Jack Tripper

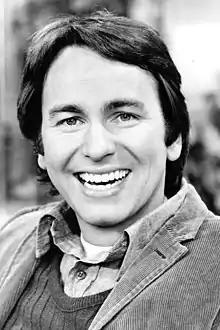
Photo of John Ritter from Three's Company where he played the character Jack Tripper.

Jack Tripper is a fictional character on the sitcom "Three's Company", which is based upon the character Robin Tripp from "Man About the House" created by Brian Cooke and Johnnie Mortimer. Jack was played by the actor John Ritter.